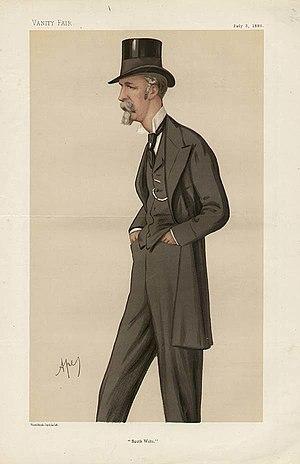
William Pleydell-Bouverie, vicomte Folkestone, puis 5ᵉ comte de Radnor, est un homme politique britannique.